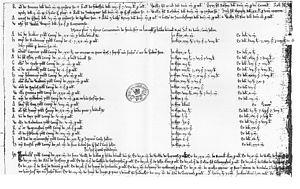
Jean, dit sans Terre, fut roi d'Angleterre, seigneur d'Irlande et duc d'Aquitaine de 1199 à sa mort.